Malo-Renault

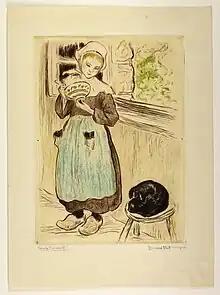
"La Petite Chatte (The Little Pussy.)"; The two registration holes are visible in the right and left margins

Renault began drawing frequently in childhood. Auguste Lemoine (1848–1909), a drawing teacher at the college of Saint-Malo from 1883 to 1903, inspired him to draw from nature and in colour. Under the direction of Auguste Lemoine, Malo-Renault experimented with etchings. After completing his Bachelor of Arts, Malo-Renault went on to study architecture in Paris as a Stéphane Pannemaker student at the École nationale supérieure des arts décoratifs.